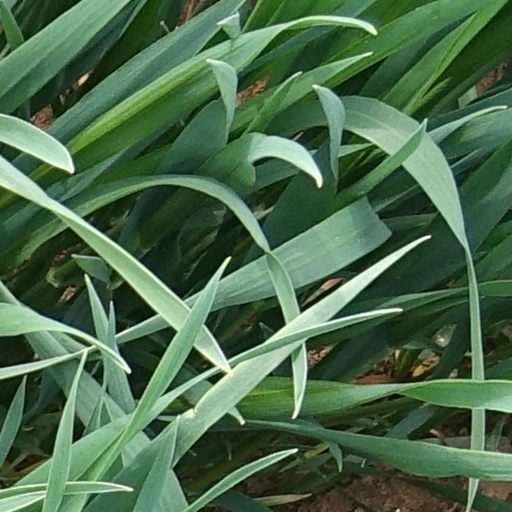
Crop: wheat